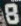
Number: 8